Tehuelche people

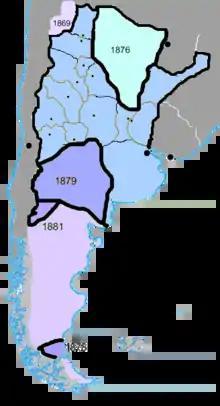
Under General Roca, the Conquest of the Desert extended Argentine power into Patagonia

The adoption of the horse meant an extensive social change in Tehuelche culture: the new mobility altered their ancestral territories and greatly affected their movement patterns. Before the 17th century east–west movements prevailed in pursuit of guanacos; however, as of the dawn of the equestrian complex, longitudinal movements (from south to north and vice versa) were very important in establishing extensive exchange networks. In the mid-19th century the Aonikenk exchanged their skins and mollusks for "cholilas" (strawberries, blackberries, raspberries, Magellan barberry, Chilean pine tree seeds, Cyttaria, buds and Chilean bamboo buds, etc.) and apples with the Gennakenk people of Neuquén, the upper valley of Río Negro and the so-called 'country of Strawberries', or Chulilaw (the region approximately bounded to the north by Lake Nahuel Huapi, to the east by the low mountains and morraines called Patagónides, to the west by the high summits of the Andes and to the south by Lake Buenos Aires/General Carrera).